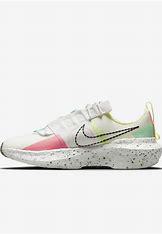
Brand: Nike
Model: Crater Impact